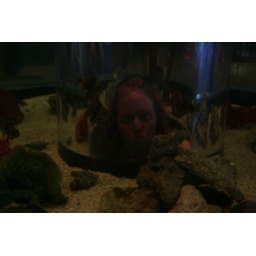
Like living in a fish bowl